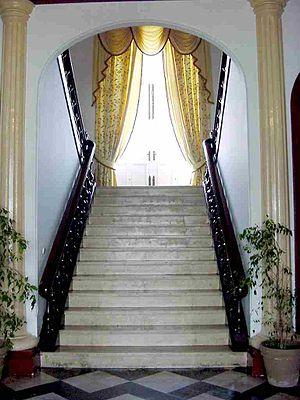
L'ancien palais épiscopal d'Angra do Heroísmo est situé dans la paroisse de Sé, dans le centre historique de la ville d'Angra do Heroísmo, sur l'île de Terceira, aux Açores.